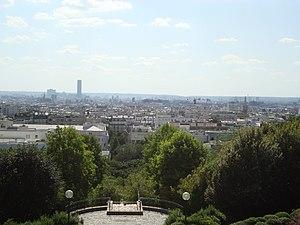
Le parc de Belleville aussi appelé jardin Belleville - Julien-Lacroix est l'un des parcs et jardins du 20ᵉ arrondissement de Paris.